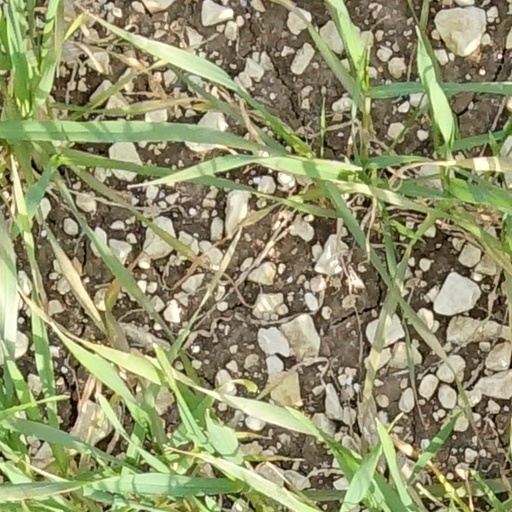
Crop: wheat